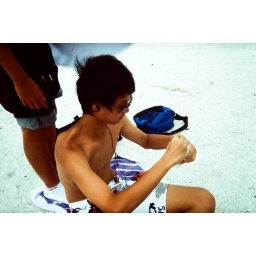
ant in a bottle of water